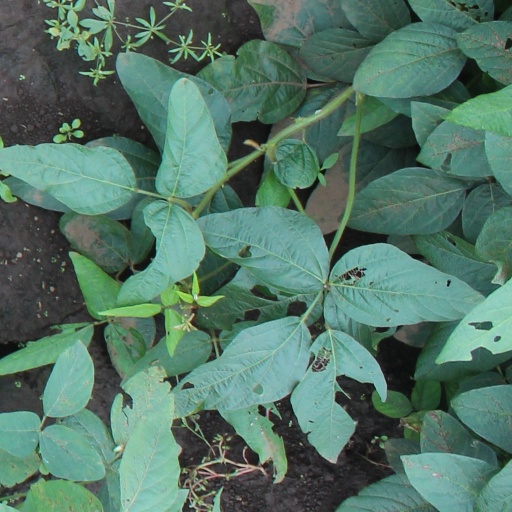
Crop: soybean